Agefet

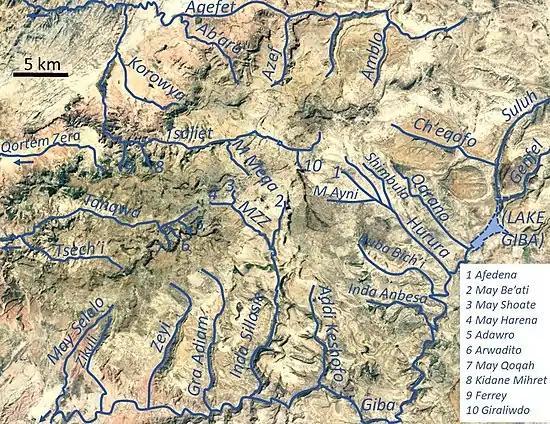
The river in the radial drainage network of Dogu’a Tembien

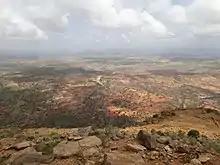
Downstream course of Agefet

The Agefet is a confined ephemeral river, locally meandering in its narrow alluvial plain, with an average slope gradient of 13 metres per kilometre. At the end of its course, it occupies a sandy pediment.